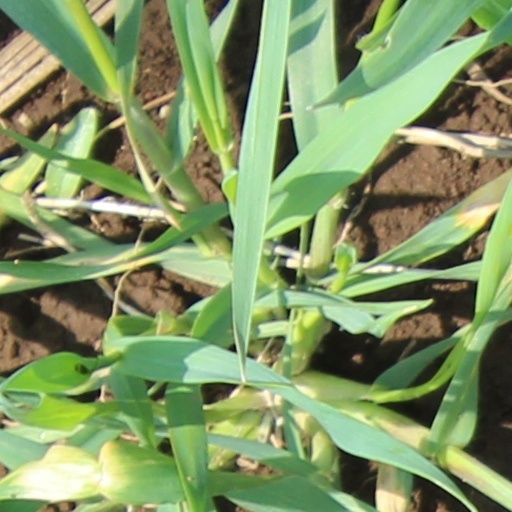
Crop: wheat